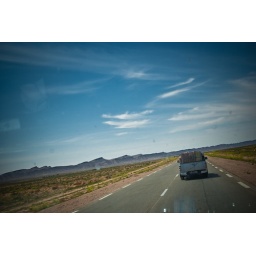
Heading for from Gabes Kebili, even closer to the Sahara, sitting in the front of the mini bus